New York City Fire Department

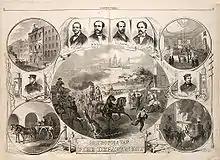
Original sheet celebrating the official formation of the Metropolitan Fire Department, 1866

Hooks, ladders and buckets were financed through the collection of fines for dirty chimneys, and a fire watch was established, consisting of eight wardens which were drawn from the male population. An organisation known as the "prowlers" but given the nickname "the rattle watch" patrolled the streets with buckets, ladders and hooks from nine in the evening until dawn looking for fires. Leather shoe buckets, 250 in all, were manufactured by local Dutch shoemakers in 1658, and these "bucket brigades" are regarded as the beginning of the New York Fire Department.